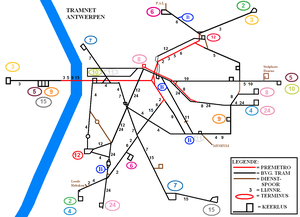
Le tramway d’Anvers est exploité depuis 1991 par la société De Lijn. Le réseau compte 14 lignes, qui s’étendent sur sept districts de la ville d’Anvers et sept communes limitrophes.